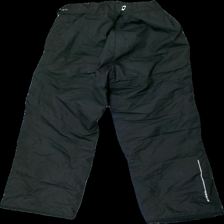
View: back
Type: Winter trousers
Category: Children
Brand: Everest
Colors: Black
Material: 100% Polyester
Cut: Regular
Size: 164
Season: All
Stains: Major
Damage: stains and damaged fabric
Damage location: middle right
Damage 2: stains
Damage 2 location: middle left
Damage 3: stains and damaged fabric
Damage 3 location: top center
Price range: <50
Recommended usage: Recycle
Description: black winter trousers